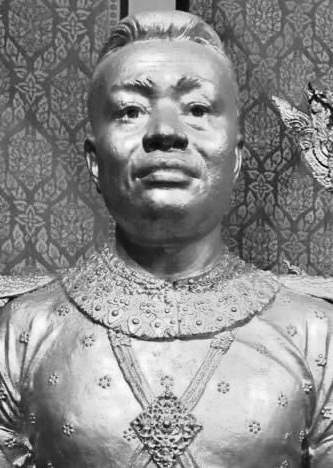
สมเด็จพระหริรักษ์รามมหาอิศราธิบดี

Infobox royalty|monarch
|name = พระบาทสมเด็จพระหริรักษ์รามาธิบดี
|image = Bust of King Ang Duong.jpg
|succession = รายพระนามพระมหากษัตริย์กัมพูชา|พระมหากษัตริย์แห่งกัมพูชา
|reign = พ.ศ. 2383 – 19 ตุลาคม 2403
|coronation = 7 มีนาคม 2391
|predecessor = กษัตรีองค์มี|พระองค์เจ้ามี
|successor = พระบาทสมเด็จพระนโรดม บรมรามเทวาวตาร|พระบาทสมเด็จพระนโรดม
|issue = พระบาทสมเด็จพระนโรดม บรมรามเทวาวตาร|พระบาทสมเด็จพระนโรดม พระบาทสมเด็จพระสีสุวัตถิ์
|house = ราชวงศ์ตรอซ็อกผแอม|ตรอซ็อกผแอม
|full name = องค์พระหริรักษ์รามมหาอิศราธิบดี ศรีสุริโยประพันธ์ ธรรมิศวโรดม บรมศิรินทร บวรมหาจักรพรรดิราช พิกาศนารถบพิตร สถิตยเป็นอิศรกัมพูชารัตนราช โอภาศชาติวรวงศ์ ดำรงกัมพูชามหาประเทศราชนคร บวรวิวัฒนาดิเรก เอกอัครมหาเขมราธิบดินทร นรินทรวิสุทธิอุดม บรมบพิตร
|father = สมเด็จพระนารายณ์รามาธิบดีศรีสุริโยพรรณ
|mother = สมเด็จพระมไหยิกา ขัติยาวงษ์ศิริเสโฐวโรดม
| birth_style = พระราชสมภพ
| birth_place = อุดงมีชัย สมัยอุดง|อาณาจักรเขมร
| death_place = อุดงมีชัย ยุคมืดของกัมพูชา|อาณาจักรเขมร
|religion = ศาสนาพุทธ
สมเด็จพระหริรักษ์รามมหาอิศราธิบดี หรือ นักองด้วง หรือ พระองค์ด้วง (; พระบาทองค์ด้วง) ทรงเป็นกษัตริย์แห่งกัมพูชา|พระมหากษัตริย์รัชกาลที่ 108 แห่งกัมพูชา
พระองค์ทรงเป็นกษัตริย์แห่งกัมพูชา|ปฐมกษัตริย์แห่งราชอาณาจักรกัมพูชาสมัยใหม่เป็นพระมหากษัตริย์ผู้กอบกู้เอกราชของกัมพูชา ซึ่งท่ามกลางการต่อสู้ระหว่างราชอาณาจักรสยาม และญวน
== พระราชประวัติ ==
File:British Library digitised image from page 122 of "Pioneering in the Far East, and journeys to California in 1849 and to the White Sea in 1878 ... With illustrations, etc".jpg|thumb|right|250px|ราชทูตตะวันตกเข้าเฝ้าสมเด็จพระหริรักษ์รามาธิบดีที่กรุงอุดงมีชัย
เสด็จพระราชสมภพเมี่อ พ.ศ. 2339 และสวรรคตเมี่อวันที่ 19 ตุลาคม พ.ศ. 2403 HM King ANG DUONG
สมเด็จพระหริรักษ์รามาธิบดี หรือ นักองค์ด้วง พระราชสมภพเมี่อ พ.ศ. 2339 เป็นพระราชโอรสของสมเด็จพระนารายณ์รามาธิบดีศรีสุริโยพรรณ (นักองเอง) ประสูติแต่สมเด็จพระมไหยิกา ขัติยาวงษ์ศิริเสโฐวโรดม|นักนางรศเรืองเดชอนันต์ (ทองดี ธนะรัชต์), นายพันตรี. "ราชพงษาวดารกรุงกัมพูชา". กรุงเทพฯ : ไทยควอลิตี้บุ๊คส์ (2006) จำกัด, 2563, หน้า 267-268 และพระราชอนุชาในสมเด็จพระอุไทยราชาธิราชรามาธิบดี (นักองจันทร์)
เมื่อครั้งที่สมเด็จพระนารายณ์รามาธิบดีเสด็จสวรรคตนั้น พระบาทสมเด็จพระพุทธยอดฟ้าจุฬาโลกมหาราชทรงพระกรุณาโปรดเกล้าฯ แต่งตั้งให้ นักองจันทร์ อภิเษกขึ้นครองราชย์ที่เขมรพระราชทานนามว่า สมเด็จพระอุทัยราชา แต่เมื่อสมเด็จพระอุทัยราชาขึ้นครองราชย์แล้วมีใจออกห่างกรุงสยามโดยหันไปพึ่งญวนแทน ในช่วงนั้นเจ้านายและขุนนางเขมรจึงแบ่งออกเป็น 2 ฝ่าย กล่าวคือ ฝ่ายที่เห็นด้วยและไม่เห็นด้วยกับสมเด็จพระอุทัยราชา ฝ่ายที่ไม่เห็นด้วยนั้น ซึ่งรวมทั้ง นักองด้วง จึงต้องหนีเข้ามายังกรุงเทพมหานครในรัชสมัยพระบาทสมเด็จพระพุทธเลิศหล้านภาลัย ตั้งแต่มีพระชนมายุ 16 พรรษา โดยเข้ามาพำนัก ณ วังเจ้าเขมร ซึ่งเป็นวังที่สมเด็จพระนารายณ์รามาธิบดี พระบิดาเคยพำนักอยู่จุลลดา ภักดีภูมินทร์, "นักองเอง" ,สกุลไทย, ฉบับที่ 2499, ปีที่ 48, ประจำวันอังคารที่ 10 กันยายน 2545
ต่อมา ในรัชสมัยพระบาทสมเด็จพระนั่งเกล้าเจ้าอยู่หัว เมื่อนักองด้วงมีพระชนมายุ 43 พรรษา หลังจากที่ทรงพำนักอยู่ในประเทศไทยเป็นเวลา 27 ปี จึงเดินทางกลับเขมรพร้อมกับกองทัพเจ้าพระยาบดินทรเดชา (สิงห์ สิงหเสนี) เพื่อรบกับญวนที่กำลังแผ่อำนาจเข้าสู่เขมรในช่วงนั้น โดยพระบาทสมเด็จพระนั่งเกล้าเจ้าอยู่หัวมีพระบรมราชโองการว่า "หากเขมรสงบเรียบร้อยเมื่อใดให้อภิเษกพระองค์ด้วงขึ้นครองเขมร" ดังนั้น เมื่อกองทัพของเจ้าพระยาบดินทรเดชา (สิงห์ สิงหเสนี) สามารถจัดการเหตุการณ์ในเขมรเป็นที่เรียบร้อยแล้ว จึงมีการอภิเษกนักองค์ด้วงขึ้นครองราชสมบัติที่เขมรเมื่อพระชนมายุ 51 พรรษาจุลลดา ภักดีภูมินทร์, นักองเอง , สกุลไทย, ฉบับที่ 2605, ปีที่ 50, ประจำวันอังคารที่ 21 กันยายน 2547 มีพระนามว่า ""พระหริรักษ์รามาธิบดี ศรีสุริโยพันธุ ธรรมมิกวโรดม บรมศรีอินทรา มหาจักรพรรดิราช บรมนารถบรมบพิตร สถิตย์เป็นอิศวรกัมพูชารัตนราช โอภาศชาติวรวงศ์ ดำรงกัมพูชามหาประเทศราชนคร บวรวิวัฒนาดิเรก เอกอัครมหาเขมราธิบดินทร นรินทรวิสุทธิอุดม บรมบพิตร เจ้ากรุงกัมพูชา"" เมื่อวันพฤหัสบดีเดือน 4 ขึ้น 4 ค่ำ ปีมะแม จุลศักราช 1209 ตรงกับวันพุธที่ 8 มีนาคม พ.ศ. 2390 พระราชพงศาวดาร กรุงรัตนโกสินทร์ รัชชกาลที่ 3 ฉะบับเจ้าพระยาทิพากรวงศ์ ตอนที่ 234. พระองค์ด้วงเป็นพระเจ้ากรุงกัมพูชา ในราชพงศาวดารกรุงกัมพูชาระบุว่า “พระหริรักษ์รามาอิศราธิบดี พระศรีสุริโยพรรณ ธรรมิกวโรดม บรมสุรินทรา มหาจักรพรรดิราช บรมนาถบรมบพิตร สถิตย์เป็นอิศวรยอดรัฐราษฎร์ โอภาษชาติวงษ์ บำรุงกัมพูชามหาอินทปัตนคร บวรอดิเรกเอกราช วัติโยมหาธิบดินทร์ นรินทรวิสุทธิอุดมบรมบพิตร”จุลลดา ภักดีภูมินทร์, พระองค์ด้วง , สกุลไทย, ฉบับที่ 2606, ปีที่ 50, ประจำวันอังคารที่ 28 กันยายน 2547
ต่อมาในปี พ.ศ. 2394 พระบาทสมเด็จพระจอมเกล้าเจ้าอยู่หัวทรงพระกรุณาโปรดเกล้าฯ ให้แก้สร้อยพระนามของสมเด็จพระหริรักษ์รามาธิบดี ตามที่ทรงมีศุภอักษรเข้ามาขอเปลี่ยน เป็น ""องค์พระหริรักษ์รามมหาอิศราธิบดี ศรีสุริโยประพันธ์ ธรรมิศวโรดม บรมศิรินทร บวรมหาจักรพรรดิราช พิกาศนารถบพิตร สถิตยเป็นอิศรกัมพูชารัตนราช โอภาศชาติวรวงศ์ ดำรงกัมพูชามหาประเทศราชนคร บวรวิวัฒนาดิเรก เอกอัครมหาเขมราธิบดินทร นรินทรวิสุทธิอุดม บรมบพิตร"" พระราชพงศาวดาร กรุงรัตนโกสินทร์ รัชชกาลที่ 4 พ.ศ. 2394 – 2411 ฉะบับเจ้าพระยาทิพากรวงศ์ ตอนที่ 16 ทรงแก้สร้อยพระนาม องค์สมเด็จหริรักษรามา เจ้ากรุงกัมพูชา
สมเด็จพระหริรักษ์รามาธิบดี เสด็จสวรรคตเมื่อวันที่ 19 ตุลาคม พ.ศ. 2403 ที่กรุงอุดง
== พระราชบุตร ==
ตามพระราชพงศาวดารกรุงรัตนโกสินทร์ รัชกาลที่ 4 ฉบับเจ้าพระยาทิพากรวงศ์ ระบุพระนามพระราชโอรสและพระราชธิดาไว้รวม 18 พระองค์ ดังนี้ พระราชพงศาวดาร กรุงรัตนโกสินทร์ รัชชกาลที่ 4 พ.ศ. 2394 – 2411 ฉะบับเจ้าพระยาทิพากรวงศ์ ตอนที่ 86. องค์พระหริรักษ์ เจ้ากรุงกัมพูชา สุรคต
พระราชโอรส 7 พระองค์ ได้แก่
# นักองค์ราชาวดี (ต่อมาคือ พระบาทสมเด็จพระนโรดม บรมรามเทวาวตาร) ประสูติแต่สมเด็จพระวรราชินี (แป้น)|นักแป้น พระสนมชั้นแม่นาง ธิดาพระยาสุภาธิบดีเจ้าพระยาทิพากรวงศ์มหาโกษาธิบดี (ขำ บุนนาค)|ทิพากรวงศมหาโกษาธิบดี (ขำ บุนนาค), เจ้าพระยา. "พระราชพงศาวดารกรุงรัตนโกสินทร์ รัชกาลที่ 3". กรุงเทพฯ : ไทยควอลิตี้บุ๊คส์ (2006), 2560, หน้า 177
# นักองค์ศรีสวัสดิ์ (ต่อมาคือ พระบาทสมเด็จพระสีสุวัตถิ์) ประสูติแต่นักเภา พระสนมชั้นแม่นาง ธิดาพระมนตรีธิราชเจ้าพระยาทิพากรวงศ์มหาโกษาธิบดี (ขำ บุนนาค)|ทิพากรวงศมหาโกษาธิบดี (ขำ บุนนาค), เจ้าพระยา. "พระราชพงศาวดารกรุงรัตนโกสินทร์ รัชกาลที่ 3". กรุงเทพฯ : ไทยควอลิตี้บุ๊คส์ (2006), 2560, หน้า 234
# นักองค์วัตถา (นักองค์ศรีวัตถา) ประสูติแต่นักขำ ธิดาพระยาธรรมาเดโชเจ้าพระยาทิพากรวงศ์มหาโกษาธิบดี (ขำ บุนนาค)|ทิพากรวงศมหาโกษาธิบดี (ขำ บุนนาค), เจ้าพระยา. "พระราชพงศาวดารกรุงรัตนโกสินทร์ รัชกาลที่ 3". กรุงเทพฯ : ไทยควอลิตี้บุ๊คส์ (2006), 2560, หน้า 255
# นักองค์ศิริวงษ์|นักองค์ศิริวงศ์
# นักองค์แก้วมโนหอ
# นักองค์สุวรรณหงส์
# นักองค์ดรอหุก
พระราชธิดา 11 พระองค์ ได้แก่
# นักองค์จงกลนี
# นักองค์พระราชธิดา
# นักองค์ศรีวรกษัตริย์
# นักองค์อุบลปรีดา
# นักองค์กระเบน
# นักองค์สรออุก
# นักองค์กระเมียด
# นักองค์ดอกเดื่อ
# นักองค์ตรอลน
# นักองค์มุม
# นักองค์เภา
ส่วน "ราชพงษาวดารกรุงกัมพูชา" แปลโดยหลวงเรืองเดชอนันต์ (ทองดี ธนะรัชต์) ระบุรายนามพระสนมและพระราชบุตรเมื่อครั้งเสด็จประทับอยู่ที่กรุงเทพมหานครไว้ ดังนี้เรืองเดชอนันต์ (ทองดี ธนะรัชต์), นายพันตรี. "ราชพงษาวดารกรุงกัมพูชา". กรุงเทพฯ : ไทยควอลิตี้บุ๊คส์ (2006) จำกัด, 2563, หน้า 186
# นักองค์กระมล ต่อมามีพระนามว่า สมเด็จพระราชธิดามหากระษัตรี ประสูติแต่นักนางแอว บุตรีพระพิพิธฤทธี
# นักองค์อู ประสูติแต่นักนางแอว
# พระบาทสมเด็จพระนโรดม บรมรามเทวาวตาร|นักองค์จรอเลิ้ง (แปลว่า งามกลม) ต่อมามีพระนามว่า พระองค์ราชาวดี ประสูติแต่นักนางแป้น (ต่อมาเป็น พระปิโยบรมท้าวธิดา)
# พระบาทสมเด็จพระสีสุวัตถิ์|พระองค์ศรีสวัสดิ ประสูติแต่นักนางเภา (ต่อมาเป็น พระปิโยบรมอัจฉราอับศร)
# พระองค์วัตถา ประสูติแต่นักนางคำ
และมีพระราชบุตรที่ไม่ได้ประสูติในกรุงเทพมหานคร แต่ปรากฏพระนามในราชพงศาวดารได้แก่เรืองเดชอนันต์ (ทองดี ธนะรัชต์), นายพันตรี. "ราชพงษาวดารกรุงกัมพูชา". กรุงเทพฯ : ไทยควอลิตี้บุ๊คส์ (2006) จำกัด, 2563, หน้า 283-284
# พระองค์เจ้าขลิบ ภายหลังได้รับการสถาปนาขึ้นเป็นพระบรมมงคลเทวี
# พระองค์เจ้าจอจแรด ต่อมาพระราชทานนามว่า ศิริวงษ์เรืองเดชอนันต์ (ทองดี ธนะรัชต์), นายพันตรี. "ราชพงษาวดารกรุงกัมพูชา". กรุงเทพฯ : ไทยควอลิตี้บุ๊คส์ (2006) จำกัด, 2563, หน้า 291 ประสูติแต่พระแม่นางผลทิพย์สุวรรณ (เขียว)เรืองเดชอนันต์ (ทองดี ธนะรัชต์), นายพันตรี. "ราชพงษาวดารกรุงกัมพูชา". กรุงเทพฯ : ไทยควอลิตี้บุ๊คส์ (2006) จำกัด, 2563, หน้า 305
# พระองค์เจ้าสัตรีอุบล (แฝด) ประสูติแต่นักแม่นางมณีโชติ
# พระองค์เจ้ากระมล (แฝด) ประสูติแต่นักแม่นางมณีโชติ
# พระองค์เจ้าไหหงษ์ ประสูติแต่นักแม่นางจันทรทุรส
# พระองค์เจ้าตรอหุก ประสูติแต่นักแม่นางนวน
# พระองค์เจ้าสรออุก ประสูติแต่นักแม่นางลันแต
# พระองค์เจ้าแก้วมโนหอ ประสูติแต่พระแม่นางสุชาตินารี
# พระองค์เจ้าตรอลน ประสูติแต่นักแม่นางเฉิดโฉม
# พระองค์เจ้าเภา ประสูติแต่นักแม่นางอิ่ม
# พระองค์เจ้าจงกลนี ประสูติแต่พระปิโยบรมท้าวธิดา เป็นพระชายาในพระองค์เจ้าศรีสวัสดิ พระเชษฐาต่างพระชนนีเรืองเดชอนันต์ (ทองดี ธนะรัชต์), นายพันตรี. "ราชพงษาวดารกรุงกัมพูชา". กรุงเทพฯ : ไทยควอลิตี้บุ๊คส์ (2006) จำกัด, 2563, หน้า 294
==อ้างอิง==
หมวดหมู่:พระมหากษัตริย์กัมพูชา
หมวดหมู่:ราชวงศ์กัมพูชา
หมวดหมู่:ชาวกัมพูชาในประเทศไทย
หมวดหมู่:บุคคลในประวัติศาสตร์กรุงรัตนโกสินทร์